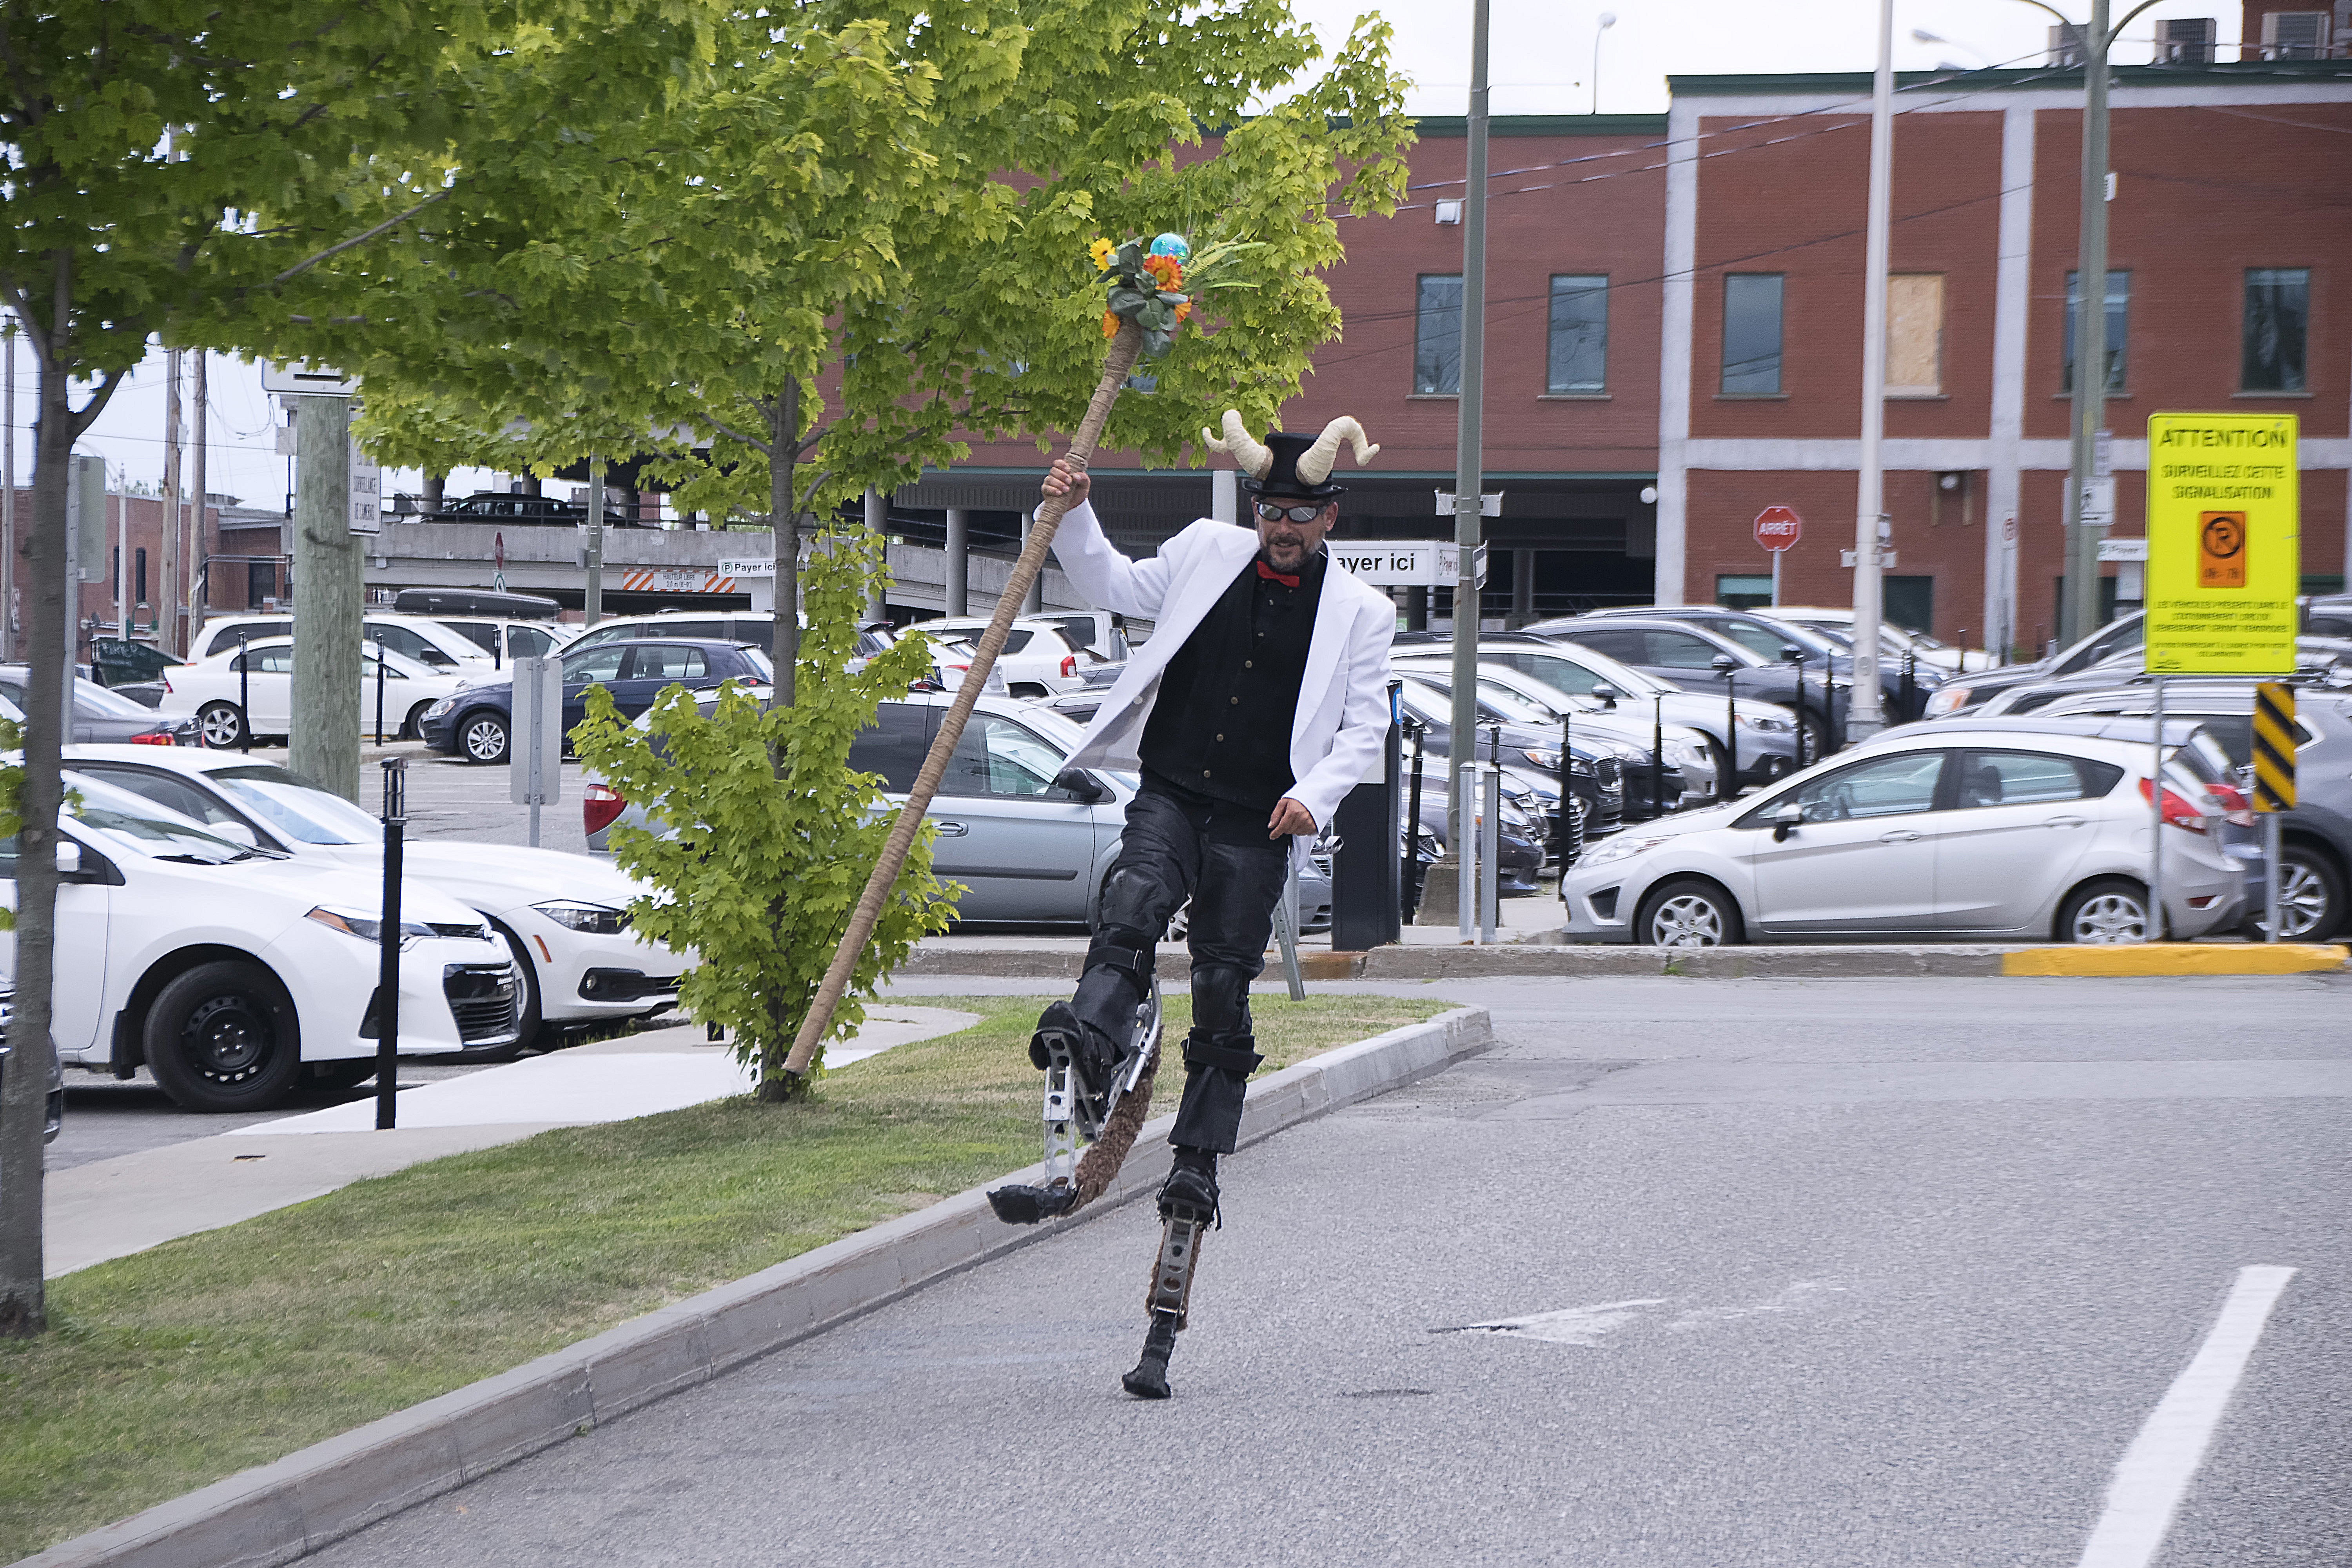
pedestrian, bicycle, urban, vehicle, graffiti, lane, cycling, art, sports, canada, infrastructure, quebec, sherbrooke, urbain, amalgam, endurance sports